Auckland Harbour Bridge

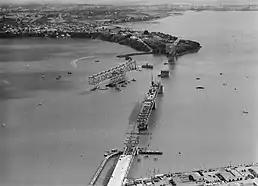
The bridge under construction in 1958

The bridge took four years to build, with Dorman Long (who had constructed the Sydney Harbour Bridge) and the Cleveland Bridge & Engineering Company contracted to construct the bridge in October 1954. The first stage of construction involved land reclamation at the Westhaven Marina, which was completed by September 1955. The steel girder structure pieces were fabricated in England and shipped to New Zealand. The steel bridge structure began erection in December 1956. Hundreds of labourers were employed on the construction including 180 men sent out from the UK. Progress was slowed with the workers going on strike in 1956 and 1957. The large steel girder sections were partially pre-assembled, then floated into place on construction barges. One of the main spans was almost lost during stormy weather when the barge began to drift, but the tugboat "William C Daldy" won a 36-hour tug-of-war against the high winds.